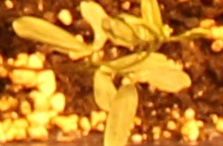
Label: Lentil